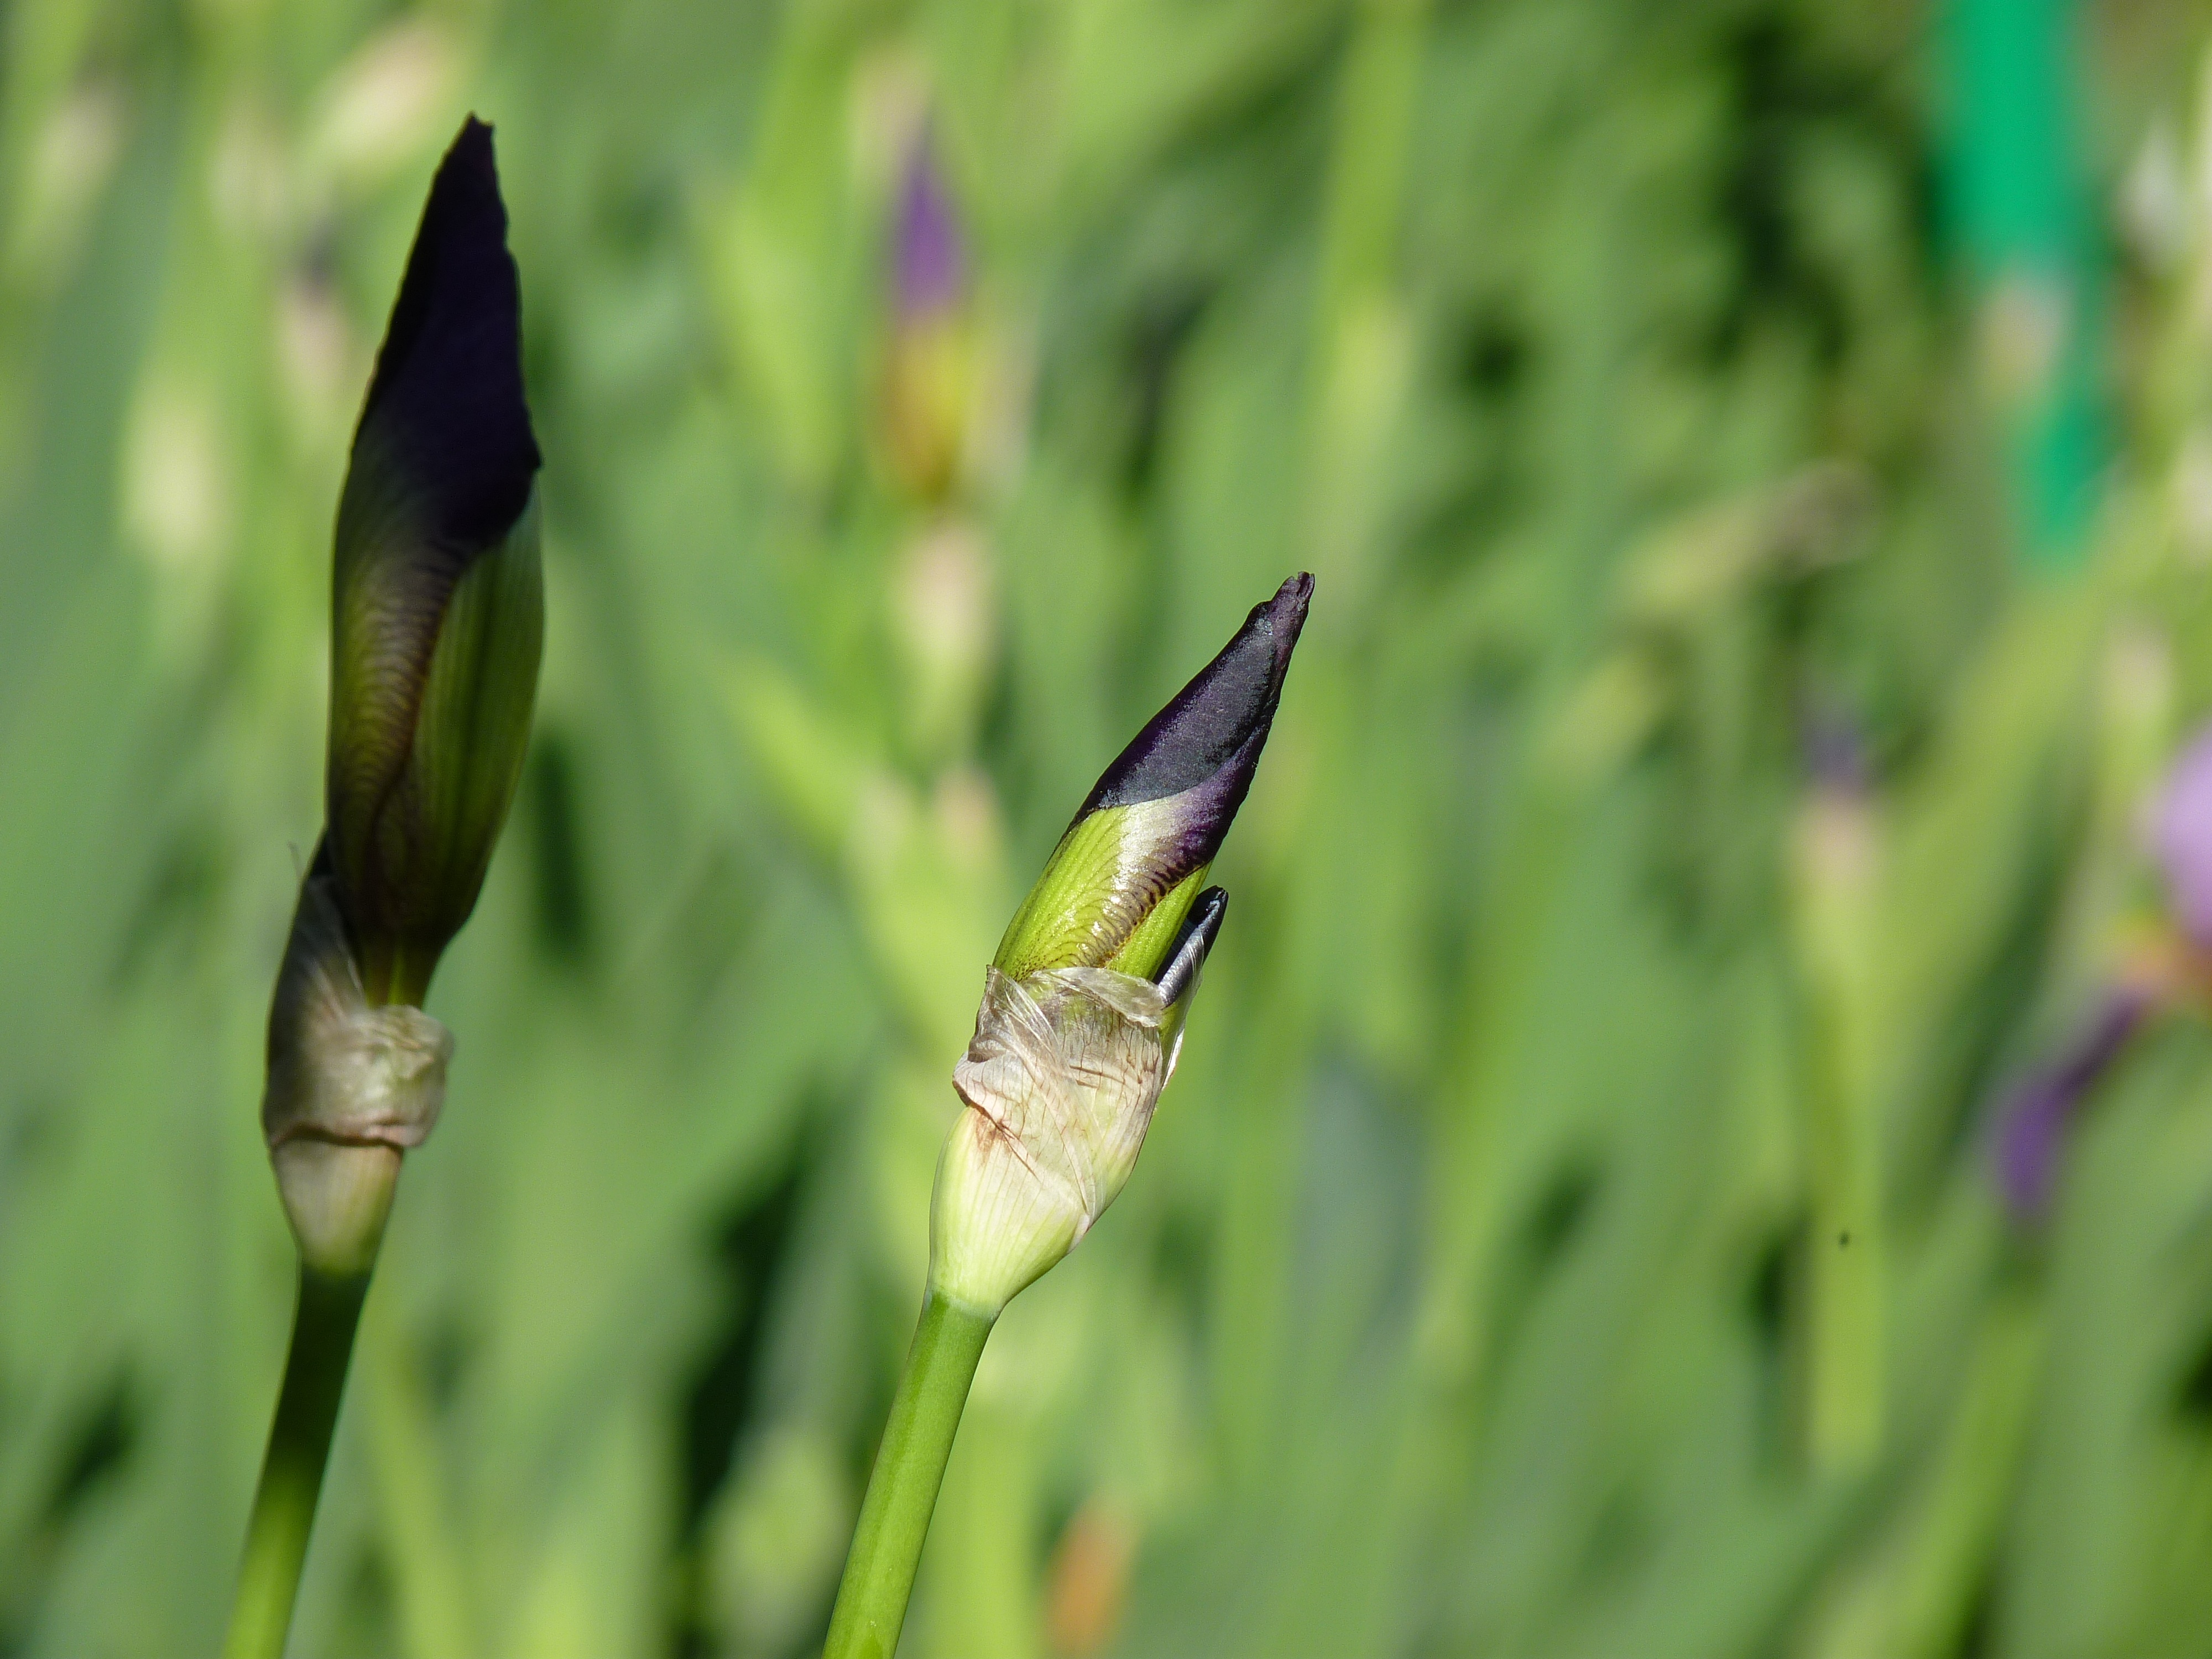
nature, grass, plant, meadow, prairie, flower, green, insect, botany, garden, fauna, invertebrate, iris, violet, macro photography, flower bud, grass family